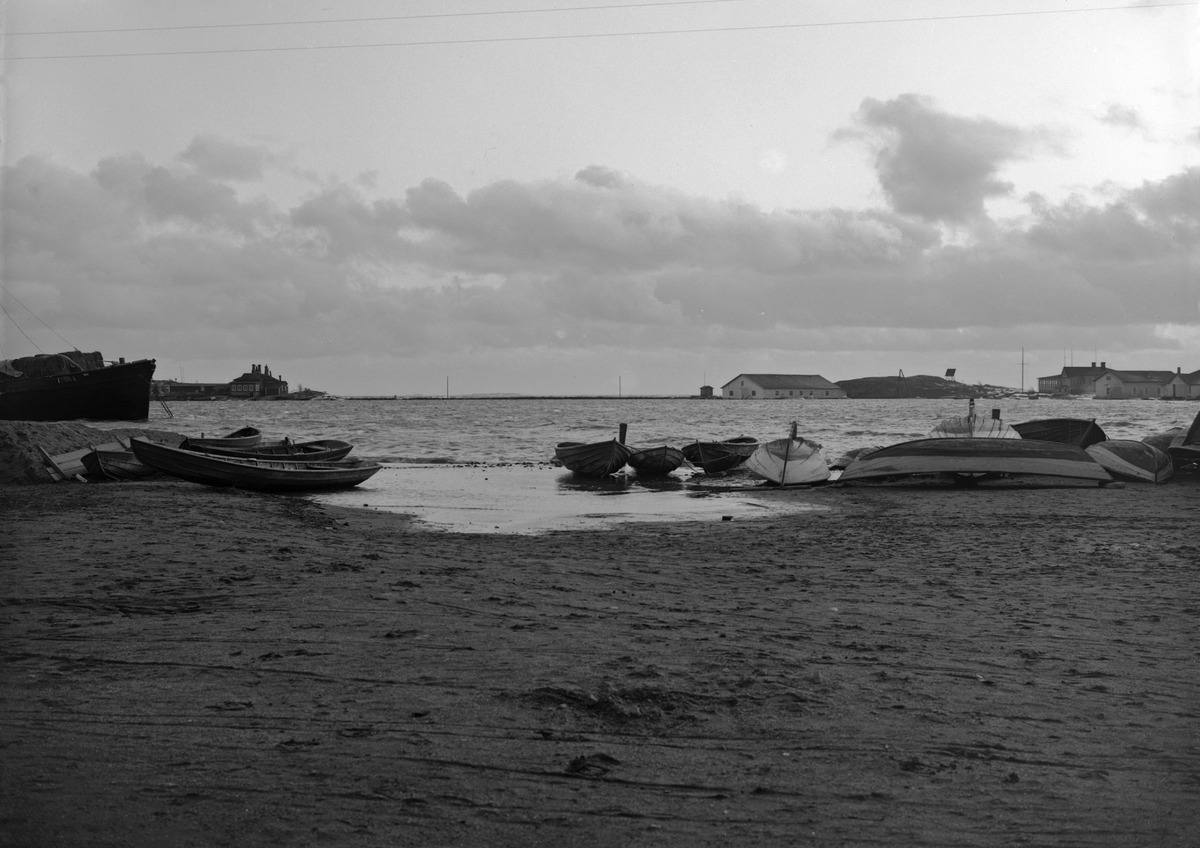
Merisatama syysmyrskyn aikaan
sisällön kuvaus: Merisatama syysmyrskyn aikaan. Rannalla veneitä, kuvan vasemmassa reunassa laiva ankkurissa. Taka-alalla vasemmalla Eteläinen uunisaari ja oikealla Liuskasaari. mustavalkoinen
Kuvaaja: Sundström, Eric, valokuvaaja
Ajankohta: kuvausaika 1913
Paikka: Suomi, Uusimaa, Helsinki, Ullanlinna Helsinki, Merisatama
Aiheet: meri, uimalat, myrskyt